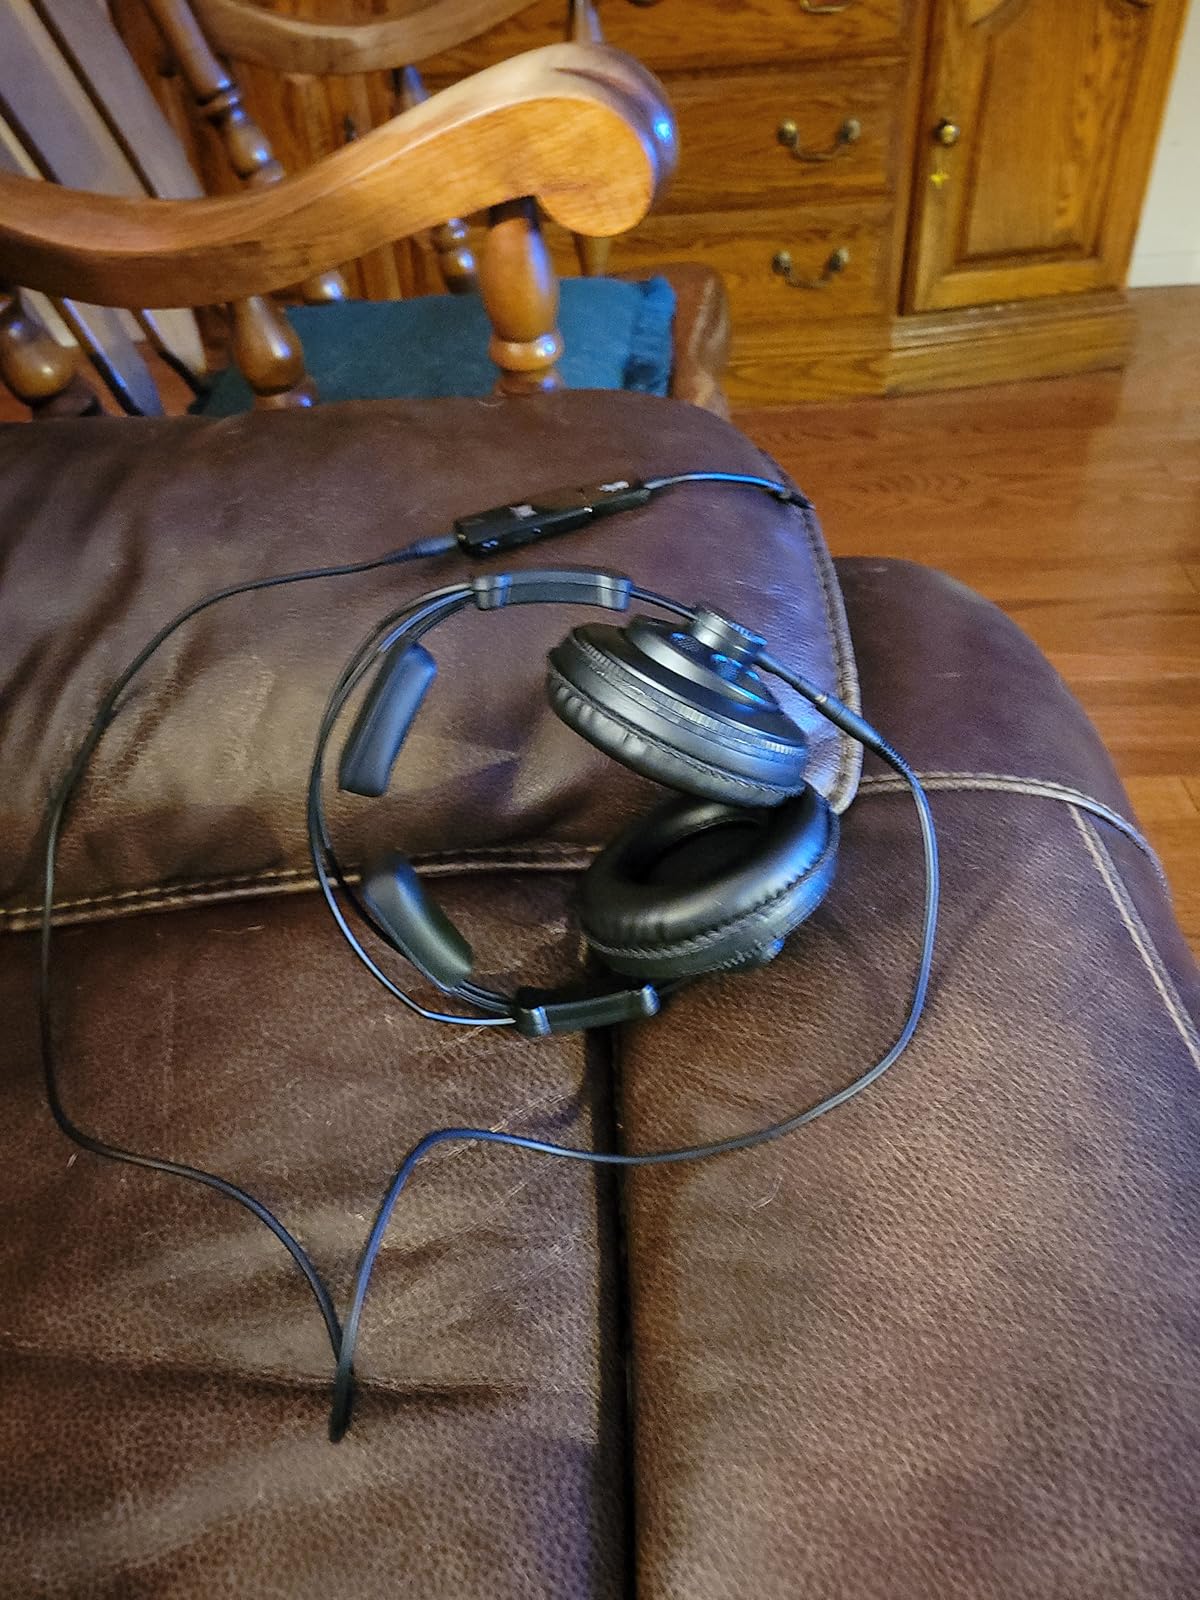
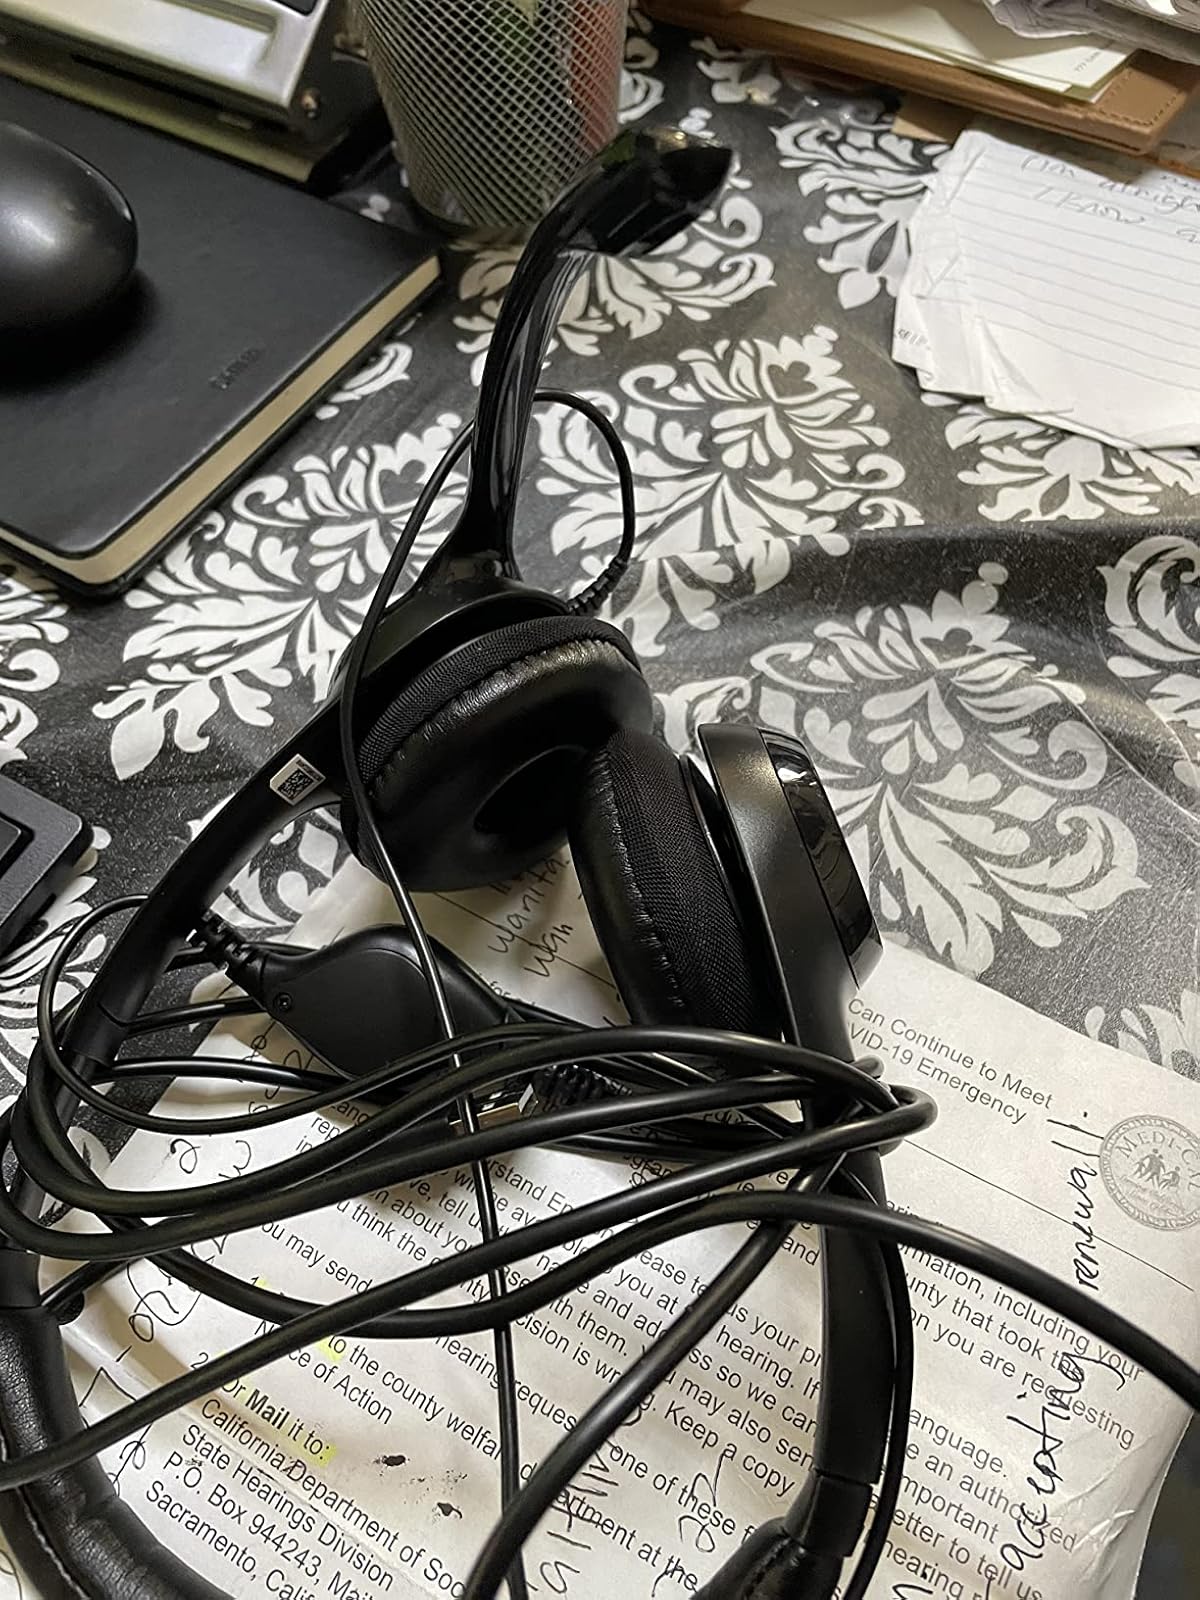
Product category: headphones
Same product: no